Nina Smith

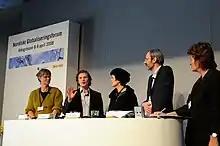
Nina Smith (left) at the Nordic Globalization Forum (2008)

Nina Smith née Gotfred-Rasmussen (born 1955) is a prominent Danish economist. Since 2005, she has been Professor of Economics and Business at Aarhus University. Smith has held a number of major educational and advisory positions, including research professor at the German Institute for Economic Research and head of the board of the Independent Research Fund Denmark. As of July 2021, she serves on the boards of several leading financial companies in Denmark such as Nykredit.